150th Special Operations Squadron

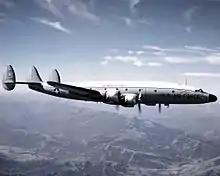
Air National Guard C-121

The squadron was established and federally recognized at Newark Municipal Airport, New Jersey, on 1 February 1956. It was initially equipped with Curtiss C-46 Commando aircraft, performing transport missions from Newark in the northeast. In 1963, it retired the C-46 and was re-equipped with the Lockheed C-121 Constellation long-distance transport, primarily for passenger movements to Europe, also flew to the Caribbean and to Japan, Thailand, South Vietnam, Australia and the Philippines during the Vietnam War. In 1965, the unit relocated to McGuire Air Force Base, New Jersey.